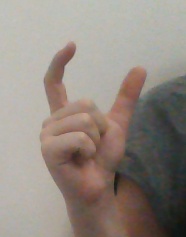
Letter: nun